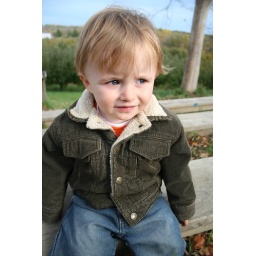
This is a great Midwest Fall picture. The apple orchard in the background, the cute baby in the foreground. Perfect.